Provocateur (TV series)

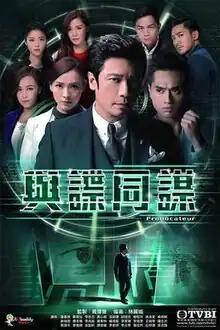

Provocateur is a 2017 Hong Kong television drama produced by Wong Wai-sing and TVB. It premiered on TVB Jade in Hong Kong, Hub Drama First in Singapore and Astro On Demand in Malaysia on 6 March 2017. It stars Gallen Lo in his first TVB drama since 2009's "Born Rich".